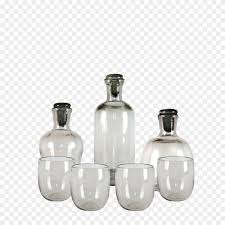
Label: glass